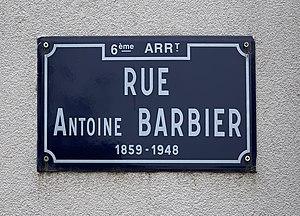
Plaque rue Antoine Barbier (Lyon).
Antoine Barbier, né le 10 mai 1859 à Saint-Symphorien-de-Lay et mort le 8 février 1948 à Lyon, est un peintre aquarelliste et orientaliste français.